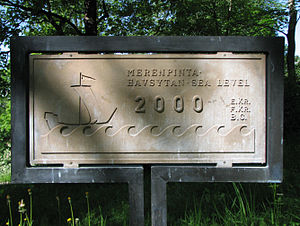
Landhævning
Skilt i Åbo, der viser havniveau 2000 f.Kr.
Landhævning er jordskorpens hævning i forhold til havniveau. I områder dækket af indlandsis i istiden, såsom Norden og Canada, opstår postglacial landhævning. I områder, hvor jordskorpens plader støder sammen, får man "tektonisk landhævning" kombineret med jordskælv. Havoverfladens højde i forhold til jordoverfladen påvirkes også af ændringer i vandets volum i verdenshavene.